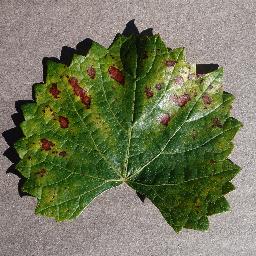
Label: Grape___Esca_(Black_Measles)